Ševčiny mine

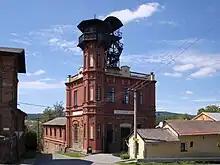
Ševčiny mine

The Ševčiny mine (Czech: "Ševčinský důl", also "důl Ševčiny" or š"achta císaře Františka Josefa I" or "francšachta)" is a retired silver and lead ore mine at Březové Hory, Czech republic. Today the mine is a Czech national monument and is managed by the Mining Museum Příbram.